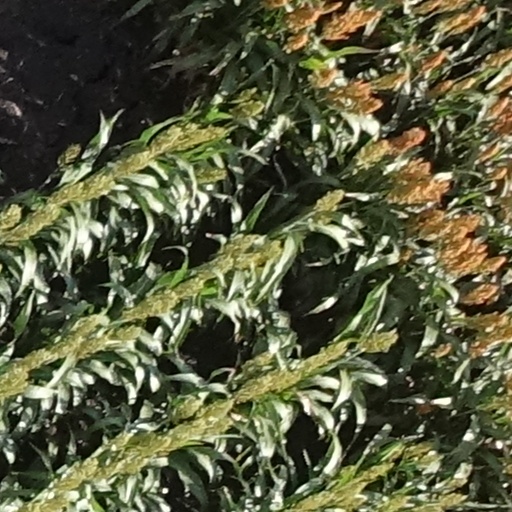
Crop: sorghum